Ondine Achampong

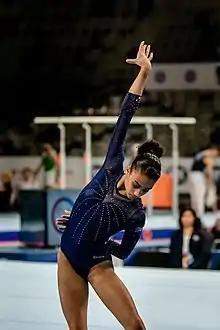
Achampong at the 2020 Melbourne World Cup

In 2020 Achampong became a senior. She made her senior debut at the Melbourne World Cup where she qualified to the balance beam and floor exercise finals. During event finals she won silver on balance beam behind Urara Ashikawa of Japan and placed fourth on floor exercise behind American Jade Carey and Italians Vanessa Ferrari and Lara Mori. She later competed at the Baku World Cup; during qualifications she once again qualified to the balance beam and floor exercise event finals. However event finals were canceled due to the COVID-19 pandemic in Azerbaijan.